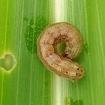
Crop: Maize
Condition: spodoptera-frugiperda-p